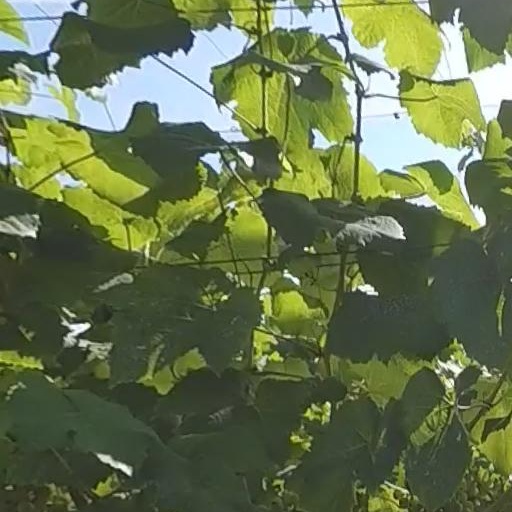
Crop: grape